South Sumatra

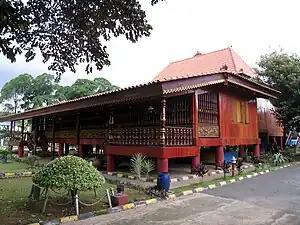
"Rumah limas", the traditional house of South Sumatra

"Rumah limas" is a traditional house in the province of South Sumatra. The architecture of this traditional house is influenced by Islamic culture and Malay culture. Although this traditional house originated from South Sumatra, it has influenced the construction of other traditional houses in the other places.